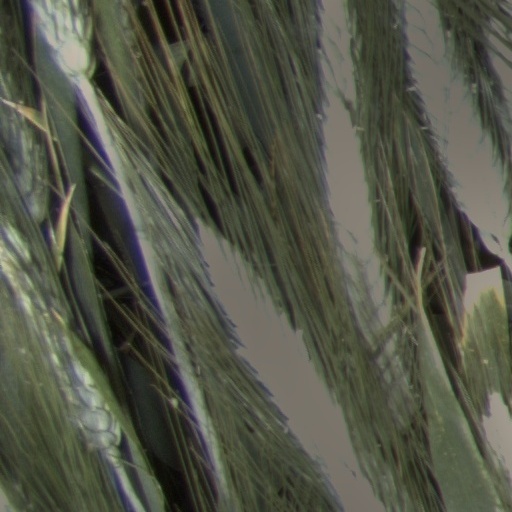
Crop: wheat